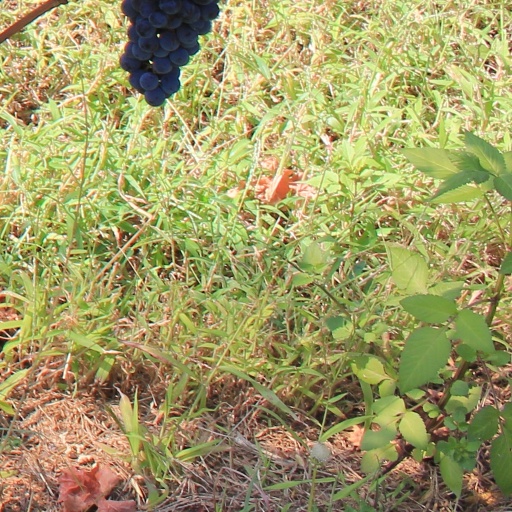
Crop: grape